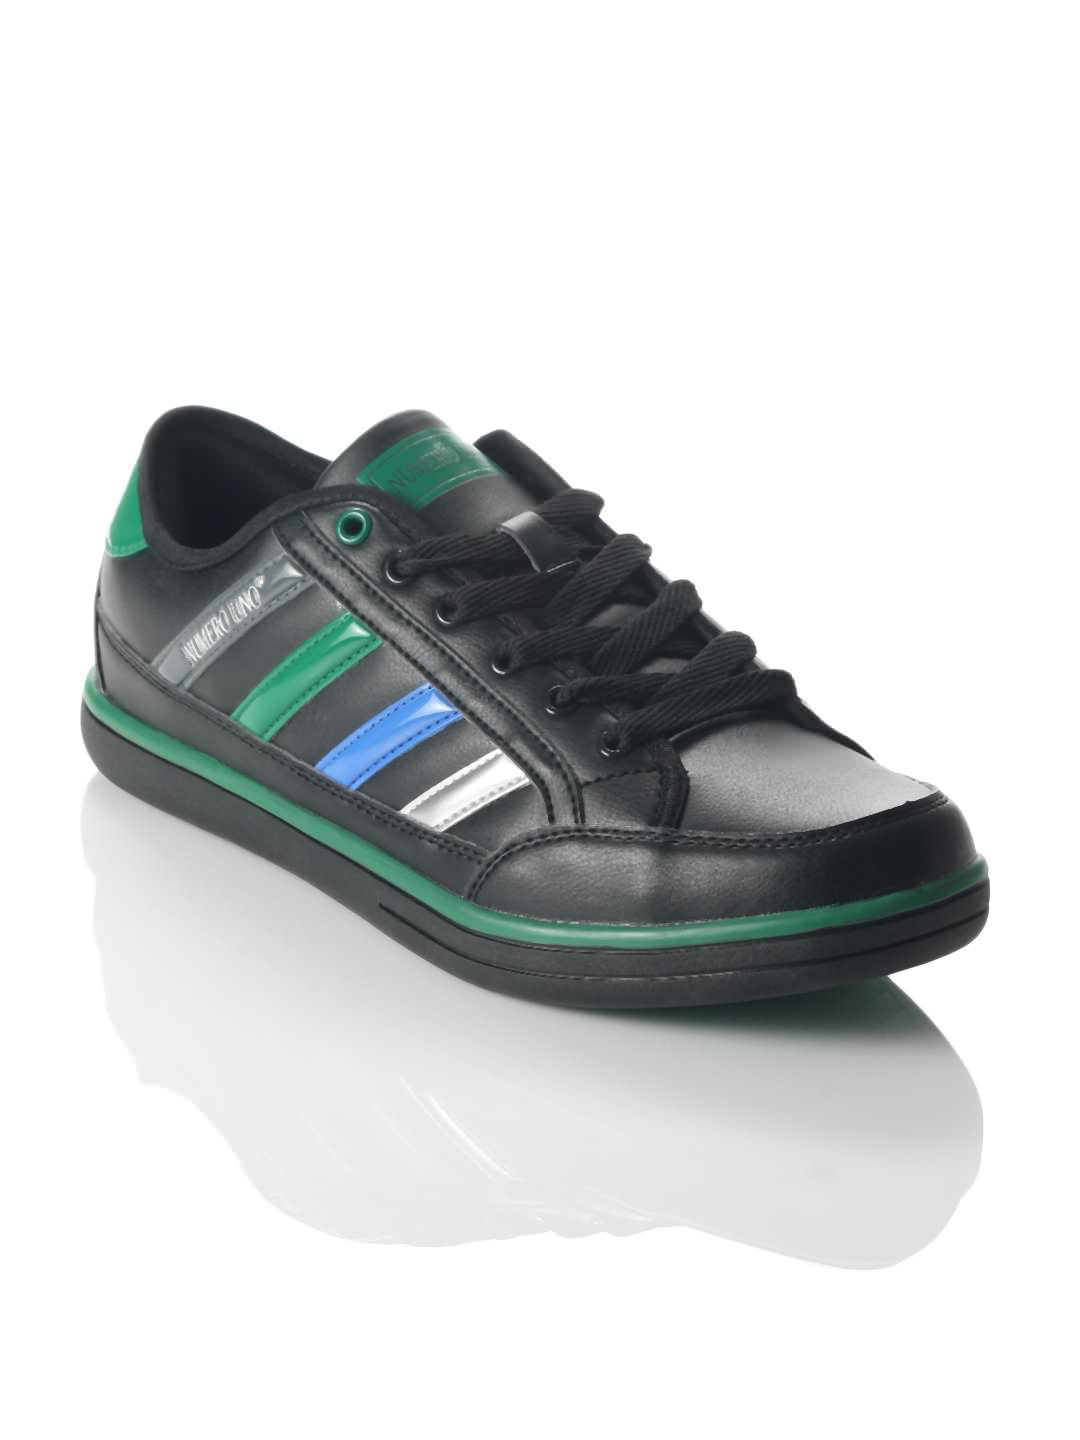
Numero Uno Men Black Shoes
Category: Footwear / Shoes / Casual Shoes
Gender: Men
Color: Black
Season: Summer 2012
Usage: Casual